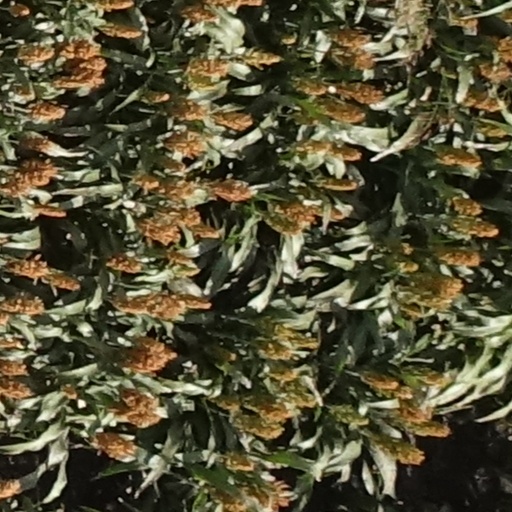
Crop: sorghum